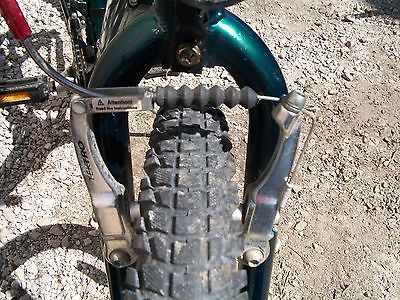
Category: bicycle